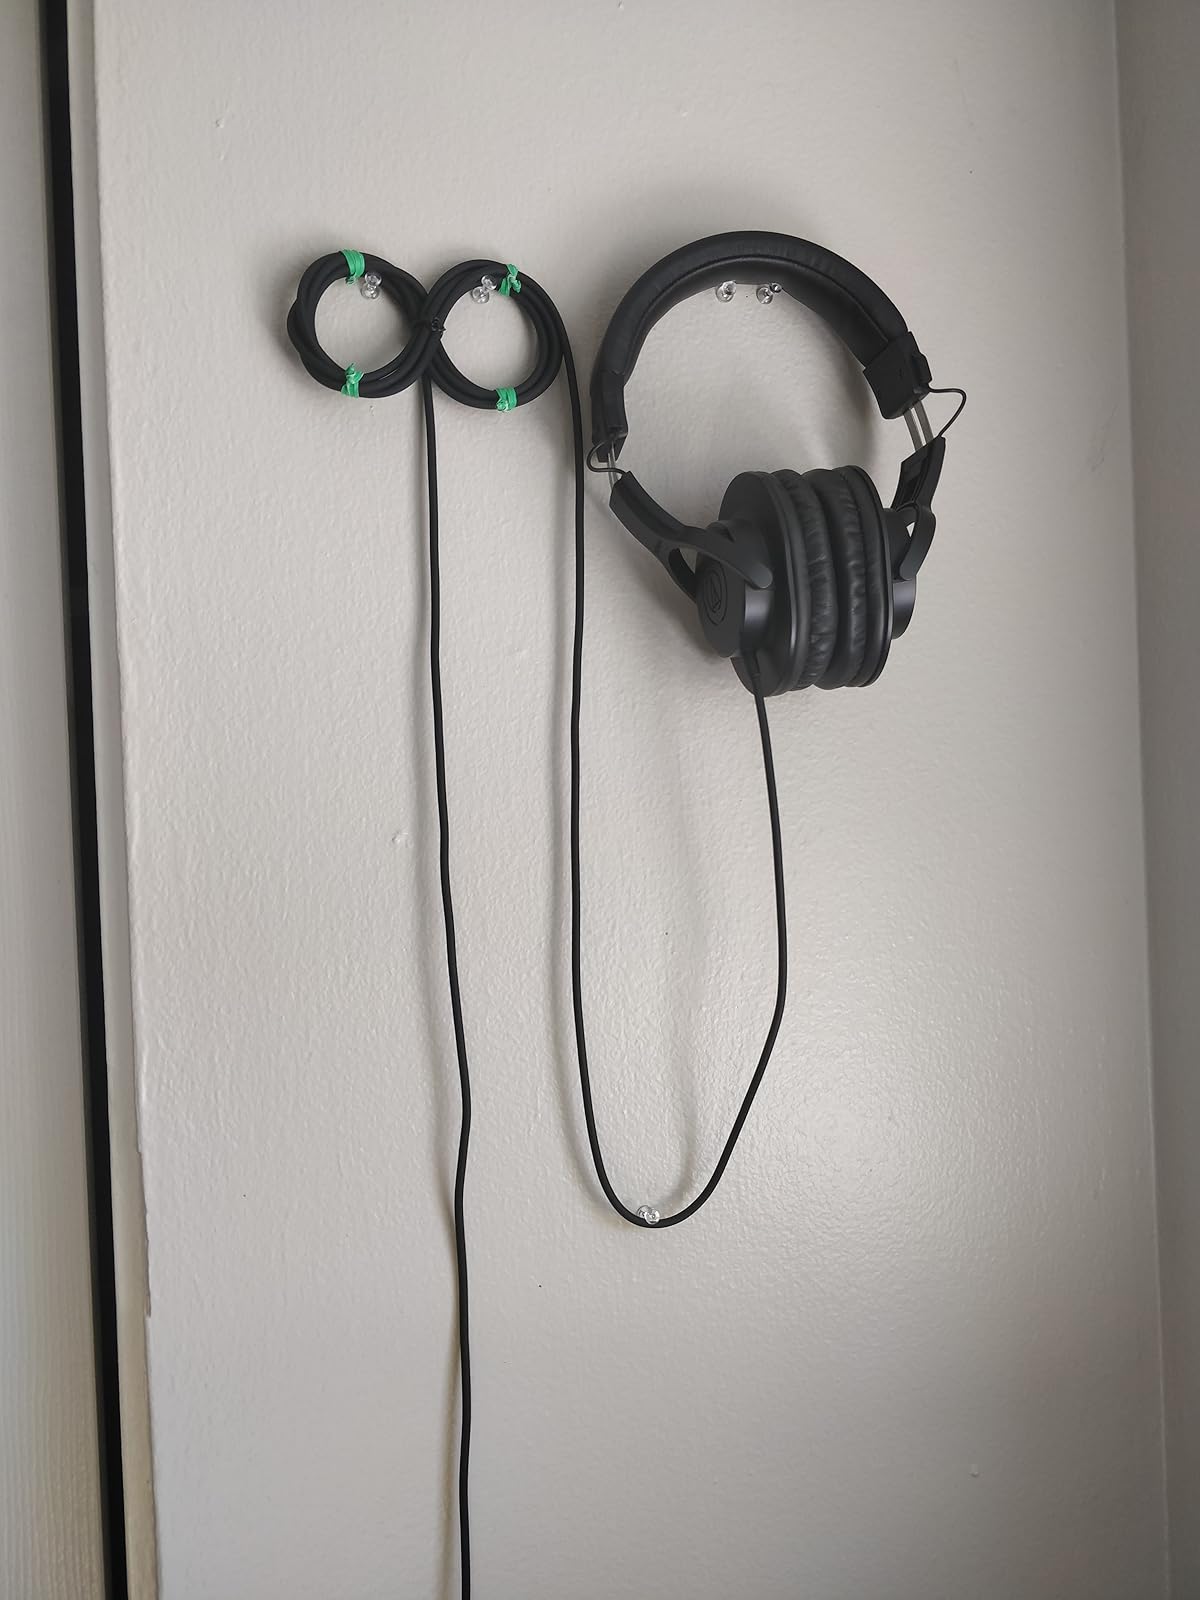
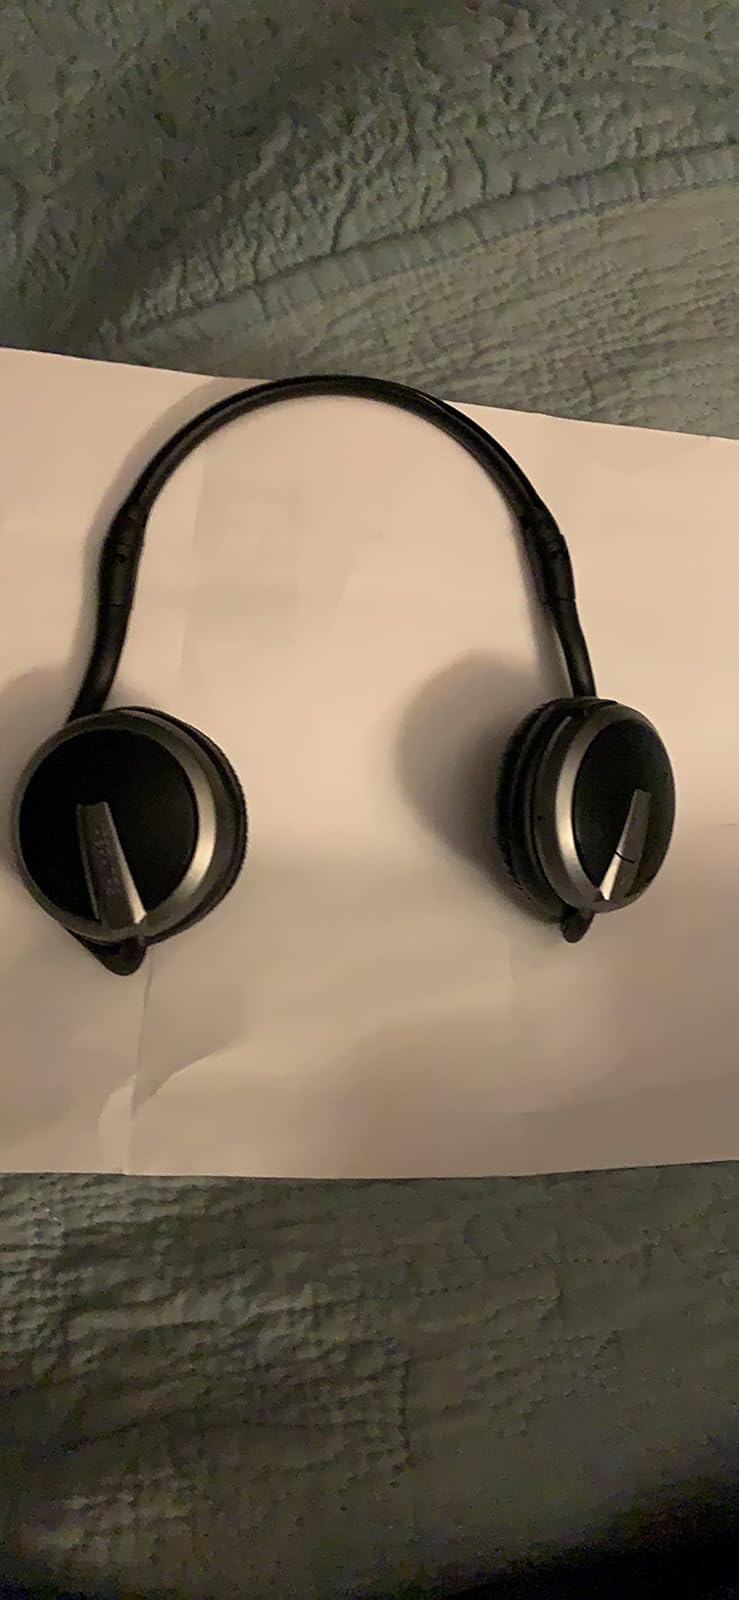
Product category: headphones
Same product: no